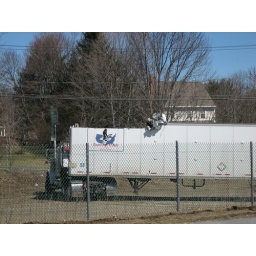
A truck that was nice enough to get stuck under a railroad bridge, delaying my train by an hour.